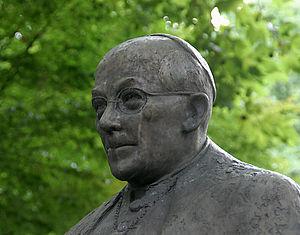
Voici la liste des archevêques métropolitains de Cologne, en Allemagne.
Josef Frings, souvent par la suite nommé Joseph Frings, né le 6 février 1887 à Neuss et mort le 17 décembre 1978 à Cologne, fut un cardinal allemand, archevêque de Cologne de 1942 à 1969. Connu pour son opposition au régime nazi, il joua également un rôle important au concile Vatican II où son conseiller théologique fut le futur pape Benoît XVI.